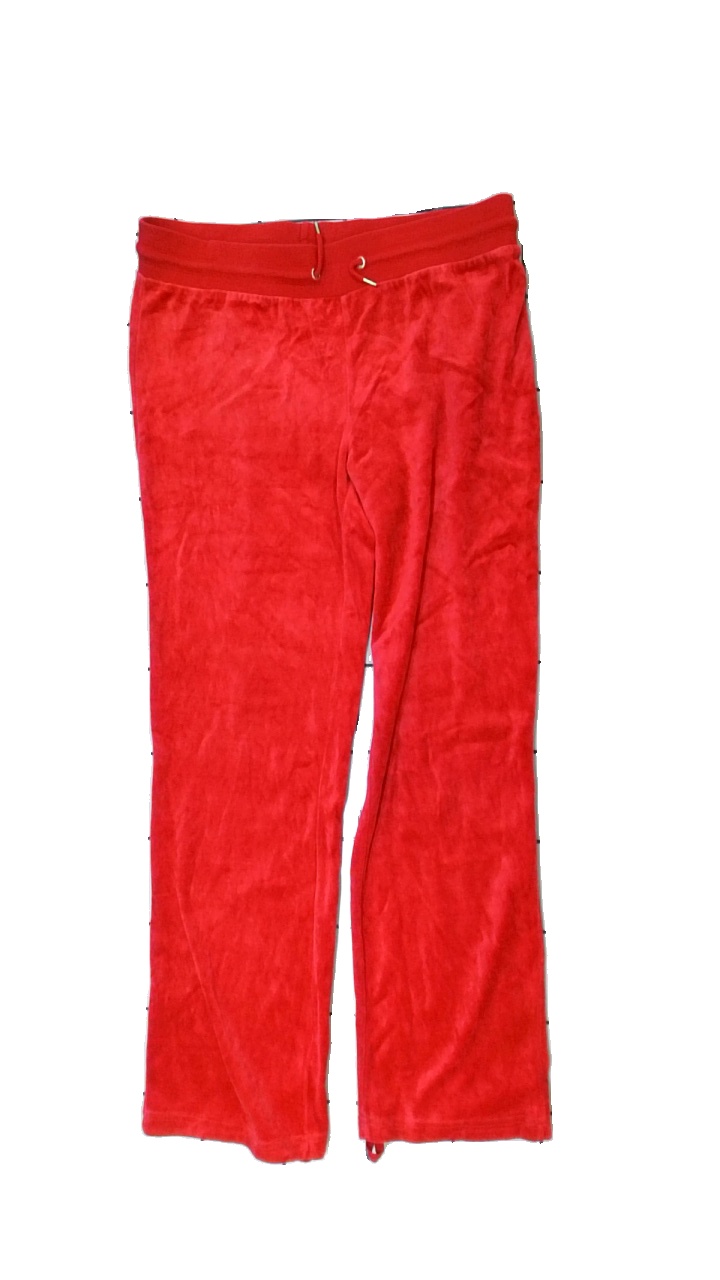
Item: Trousers (Ladies)
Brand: Free Quent
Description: röda mjukis byxor
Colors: Red
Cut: Regular
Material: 67% cotton 33% viscose
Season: All
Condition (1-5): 5
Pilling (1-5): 5
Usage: Reuse
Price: <50